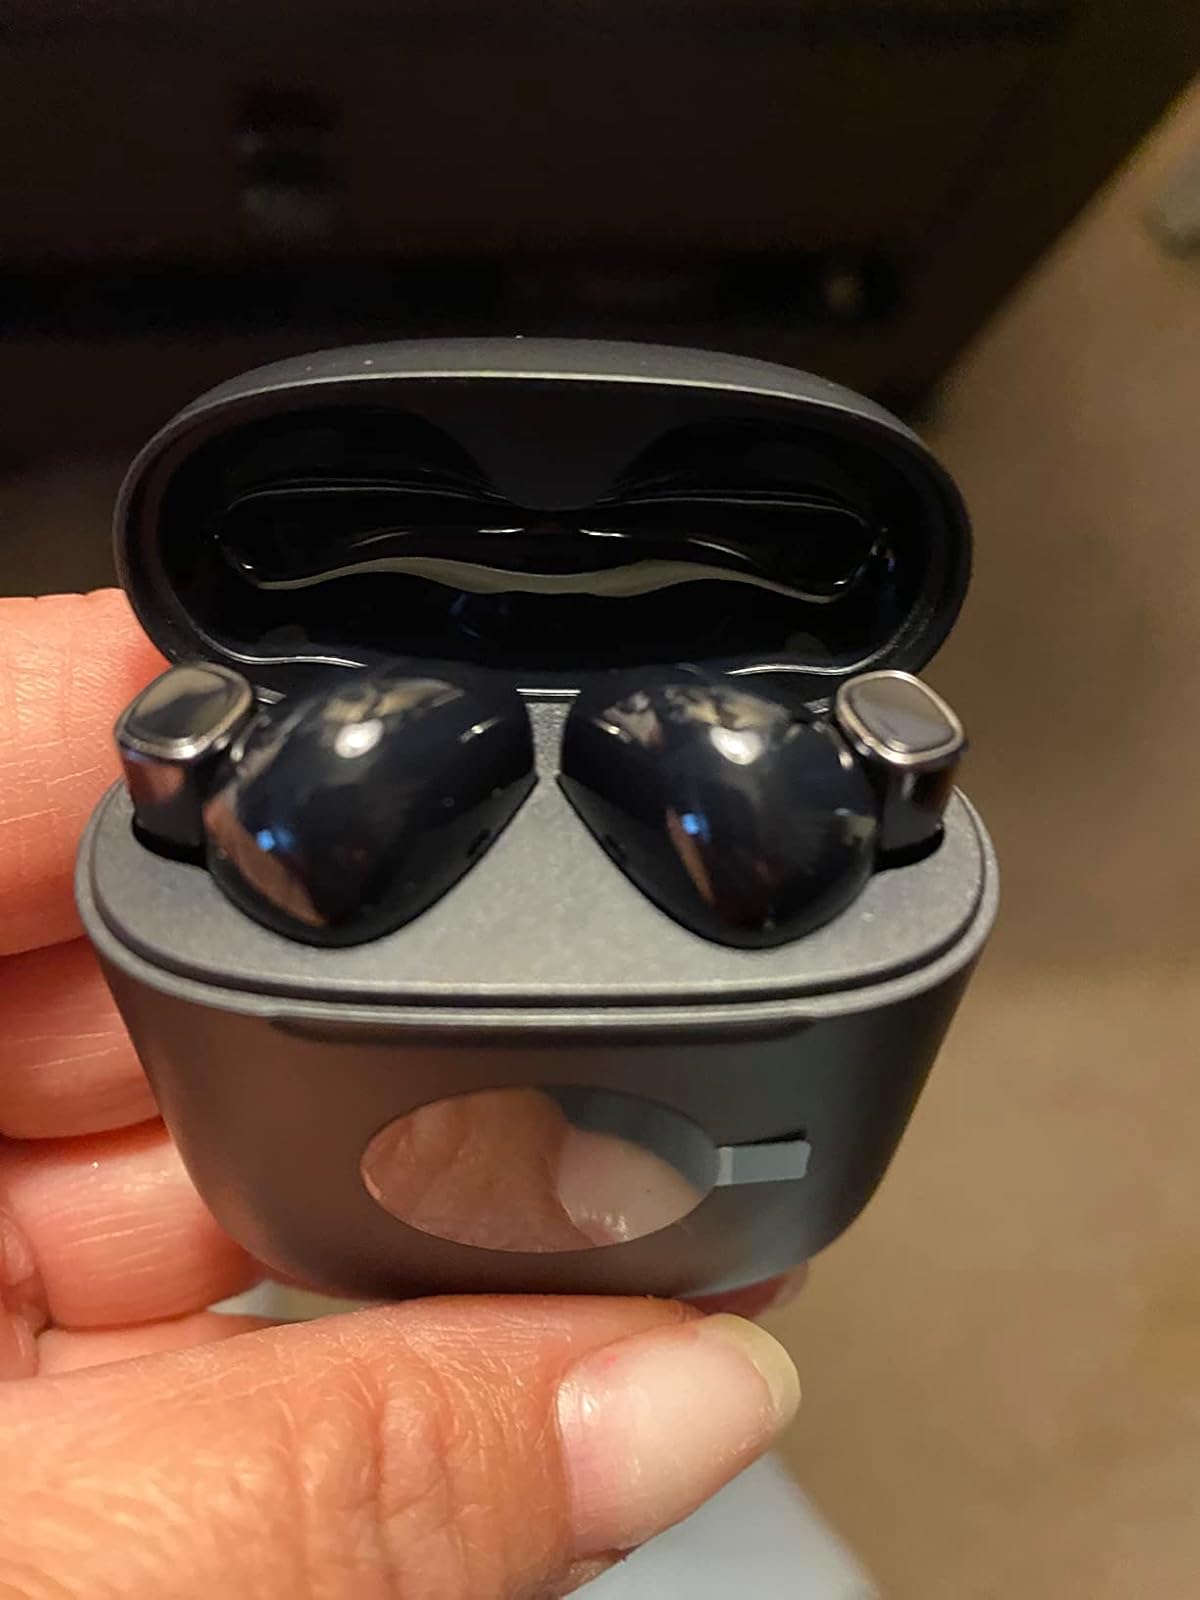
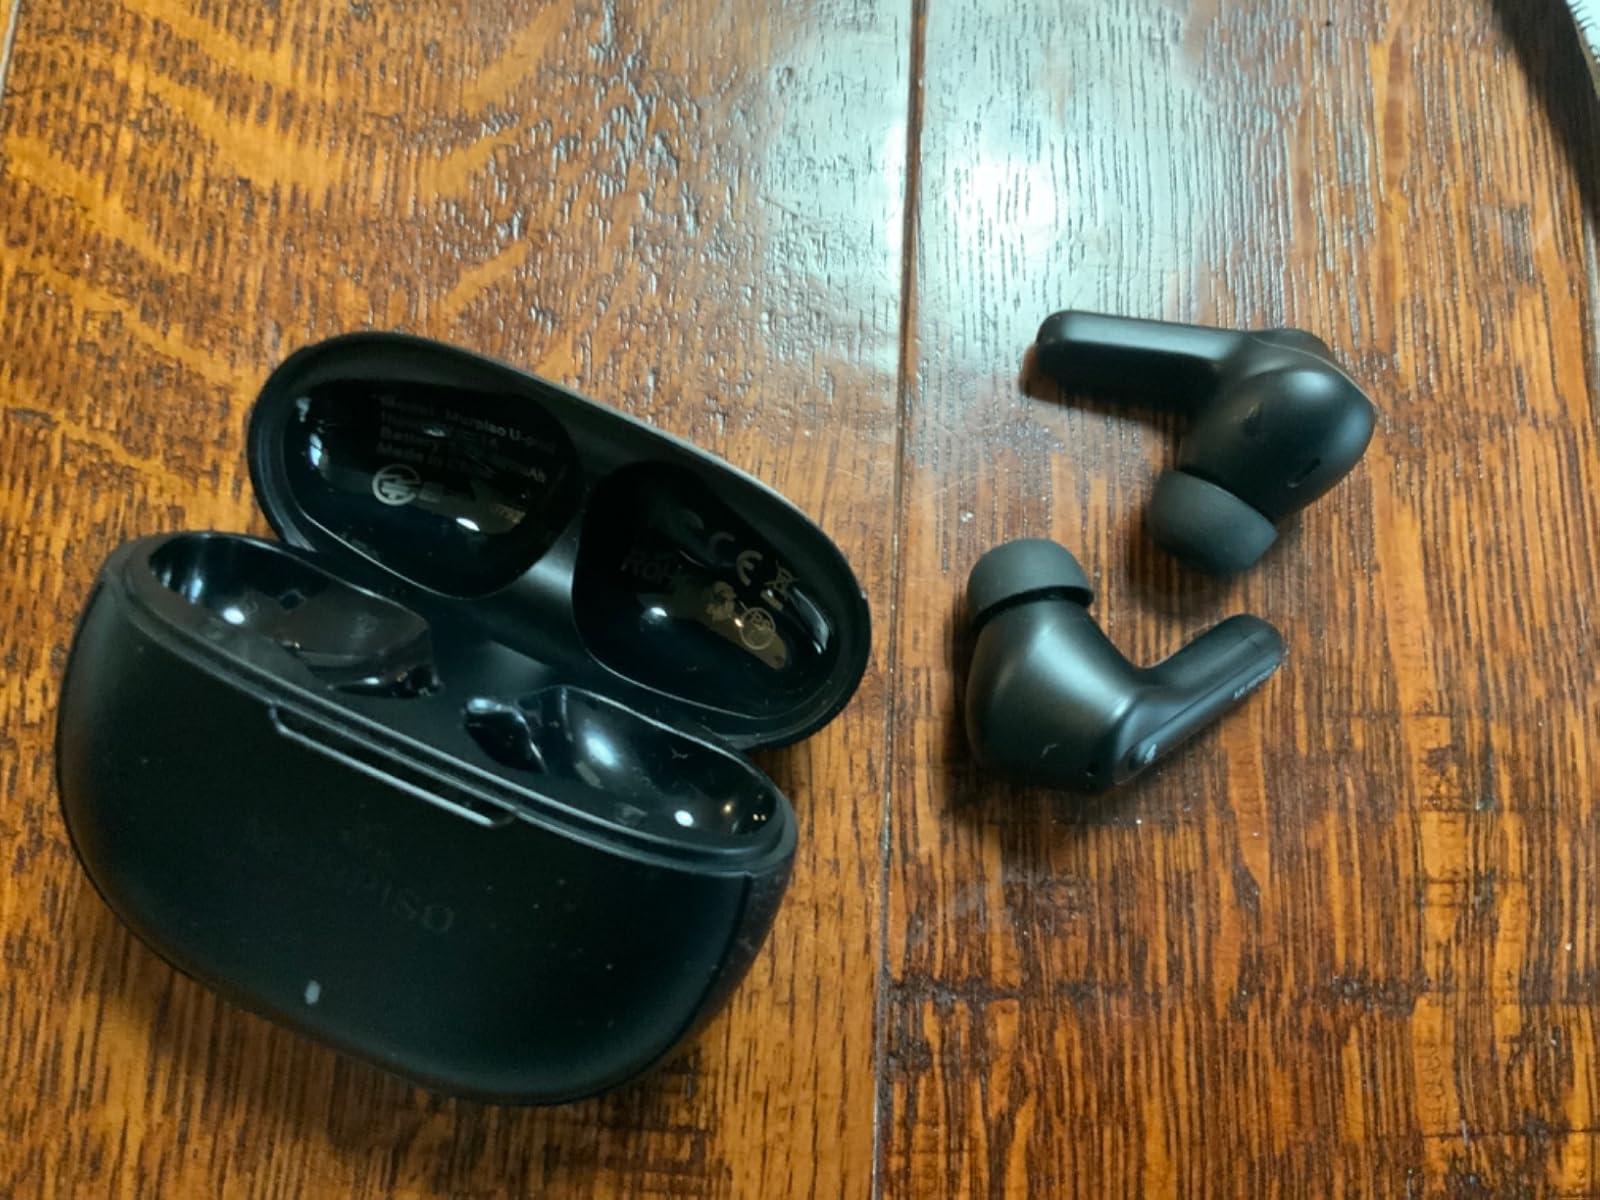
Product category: earbuds
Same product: no